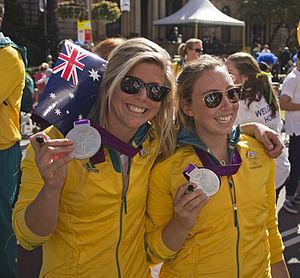
Olivia Price, née le 2 août 1992 à Darlinghurst, un quartier de Sydney, est une skipper australienne. Elle a remporté une médaille d'argent olympique en Elliott 6m.